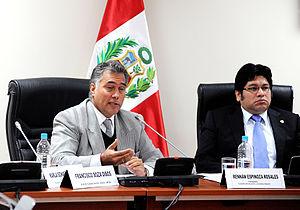
Francisco Boza, né le 19 septembre 1964 à Lobitos, est un tireur sportif péruvien.